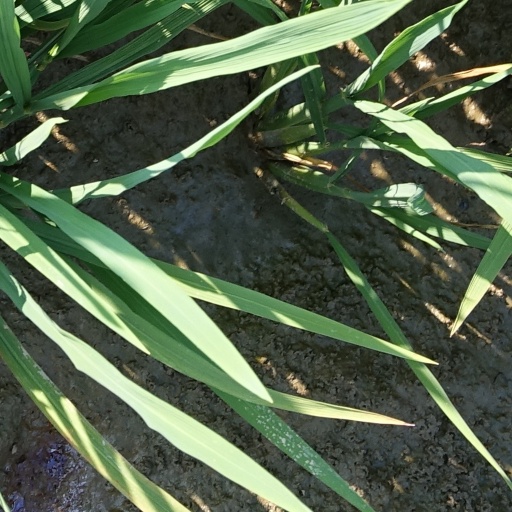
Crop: rice